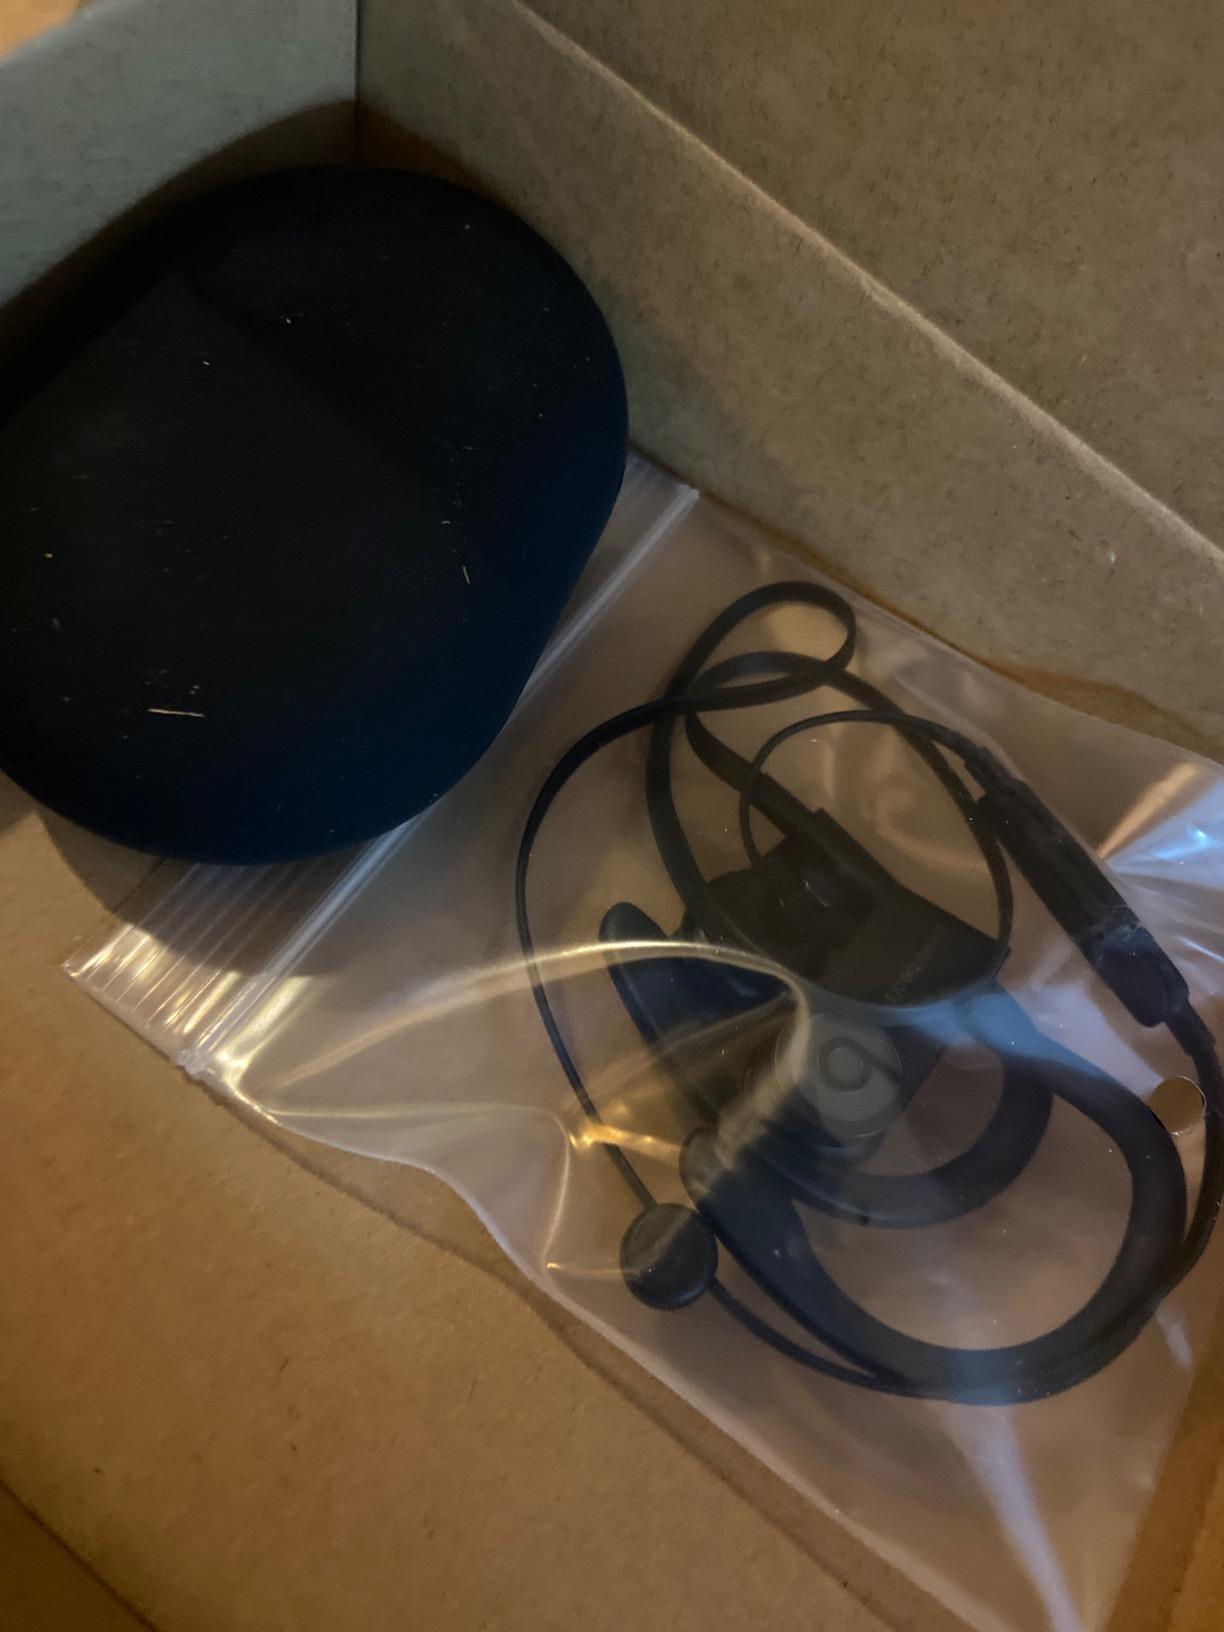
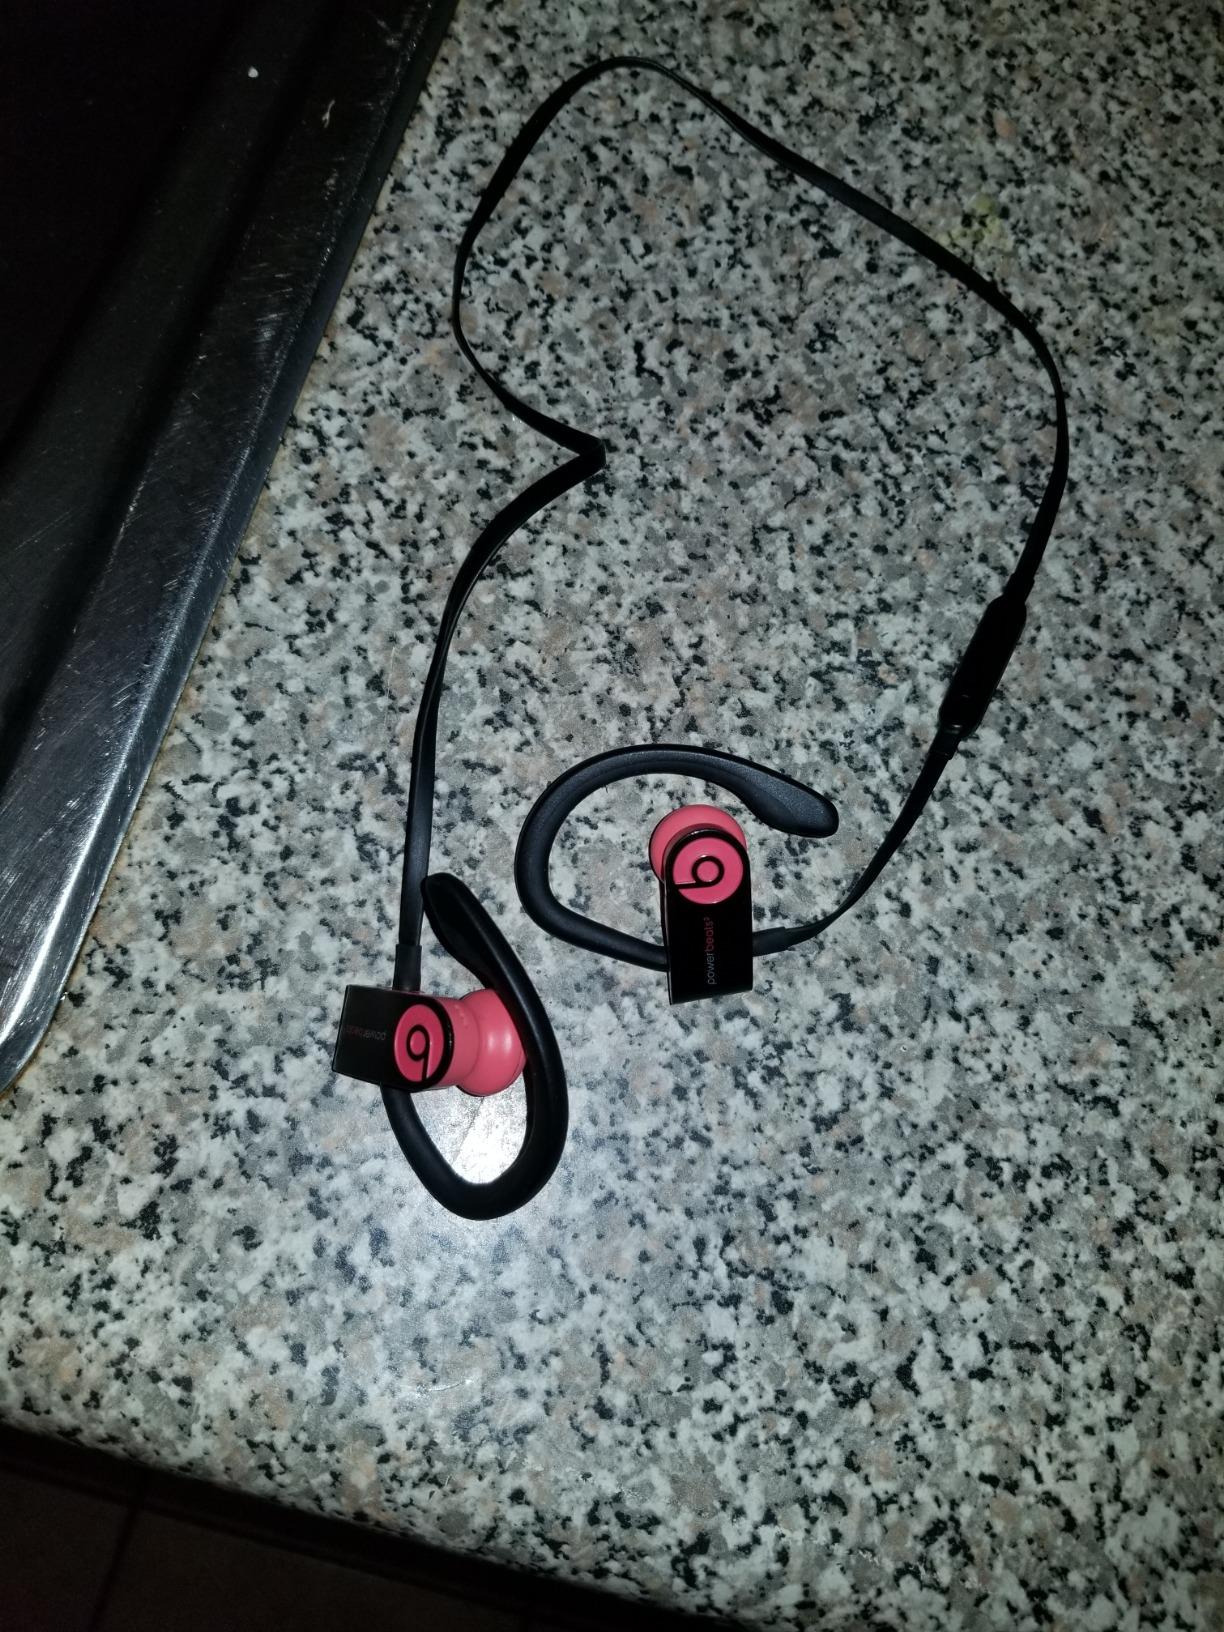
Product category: headphones
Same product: yes